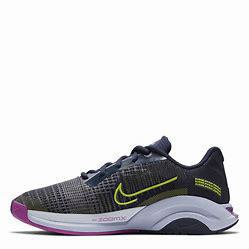
Brand: Nike
Model: Zoomx Superrep Surge